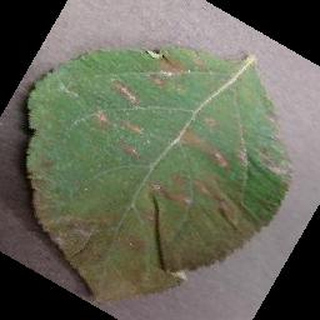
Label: apple_cedar_apple_rust